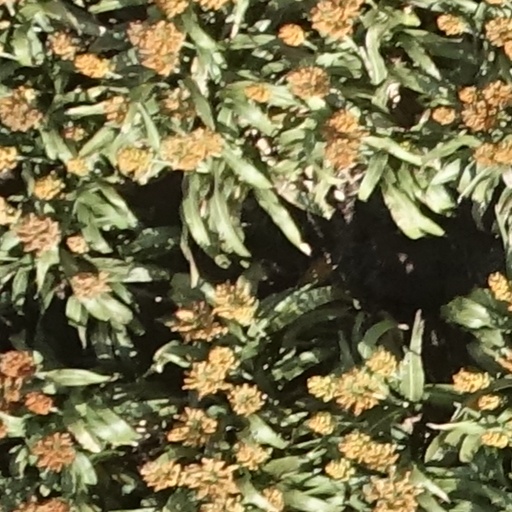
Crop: sorghum